Cole–Hasbrouck Farm Historic District

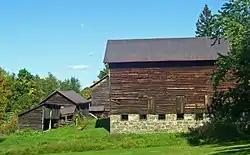
Farm buildings from Modena fire department garage, 2007

The Cole–Hasbrouck Farm Historic District is a historic home and farm and national historic district located along NY 32 north of the junction with US 44 and NY 55 at Modena, Ulster County, New York, US. The district encompasses 21 contributing buildings, 4 contributing sites, and 5 contributing structures on a farm established in the 1820s. The main house was built about 1820, and is a two-story, five-bay, brick-and-stone dwelling with a side-gable roof. It has a two-story rear frame ell that subsumes and earlier -story kitchen ell. Other contributing resources are related to the house landscape and dependencies, the farm complex, and a hamlet that grew in the 1850s at the crossroads.